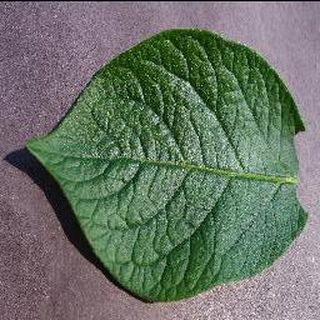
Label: healthy_potato